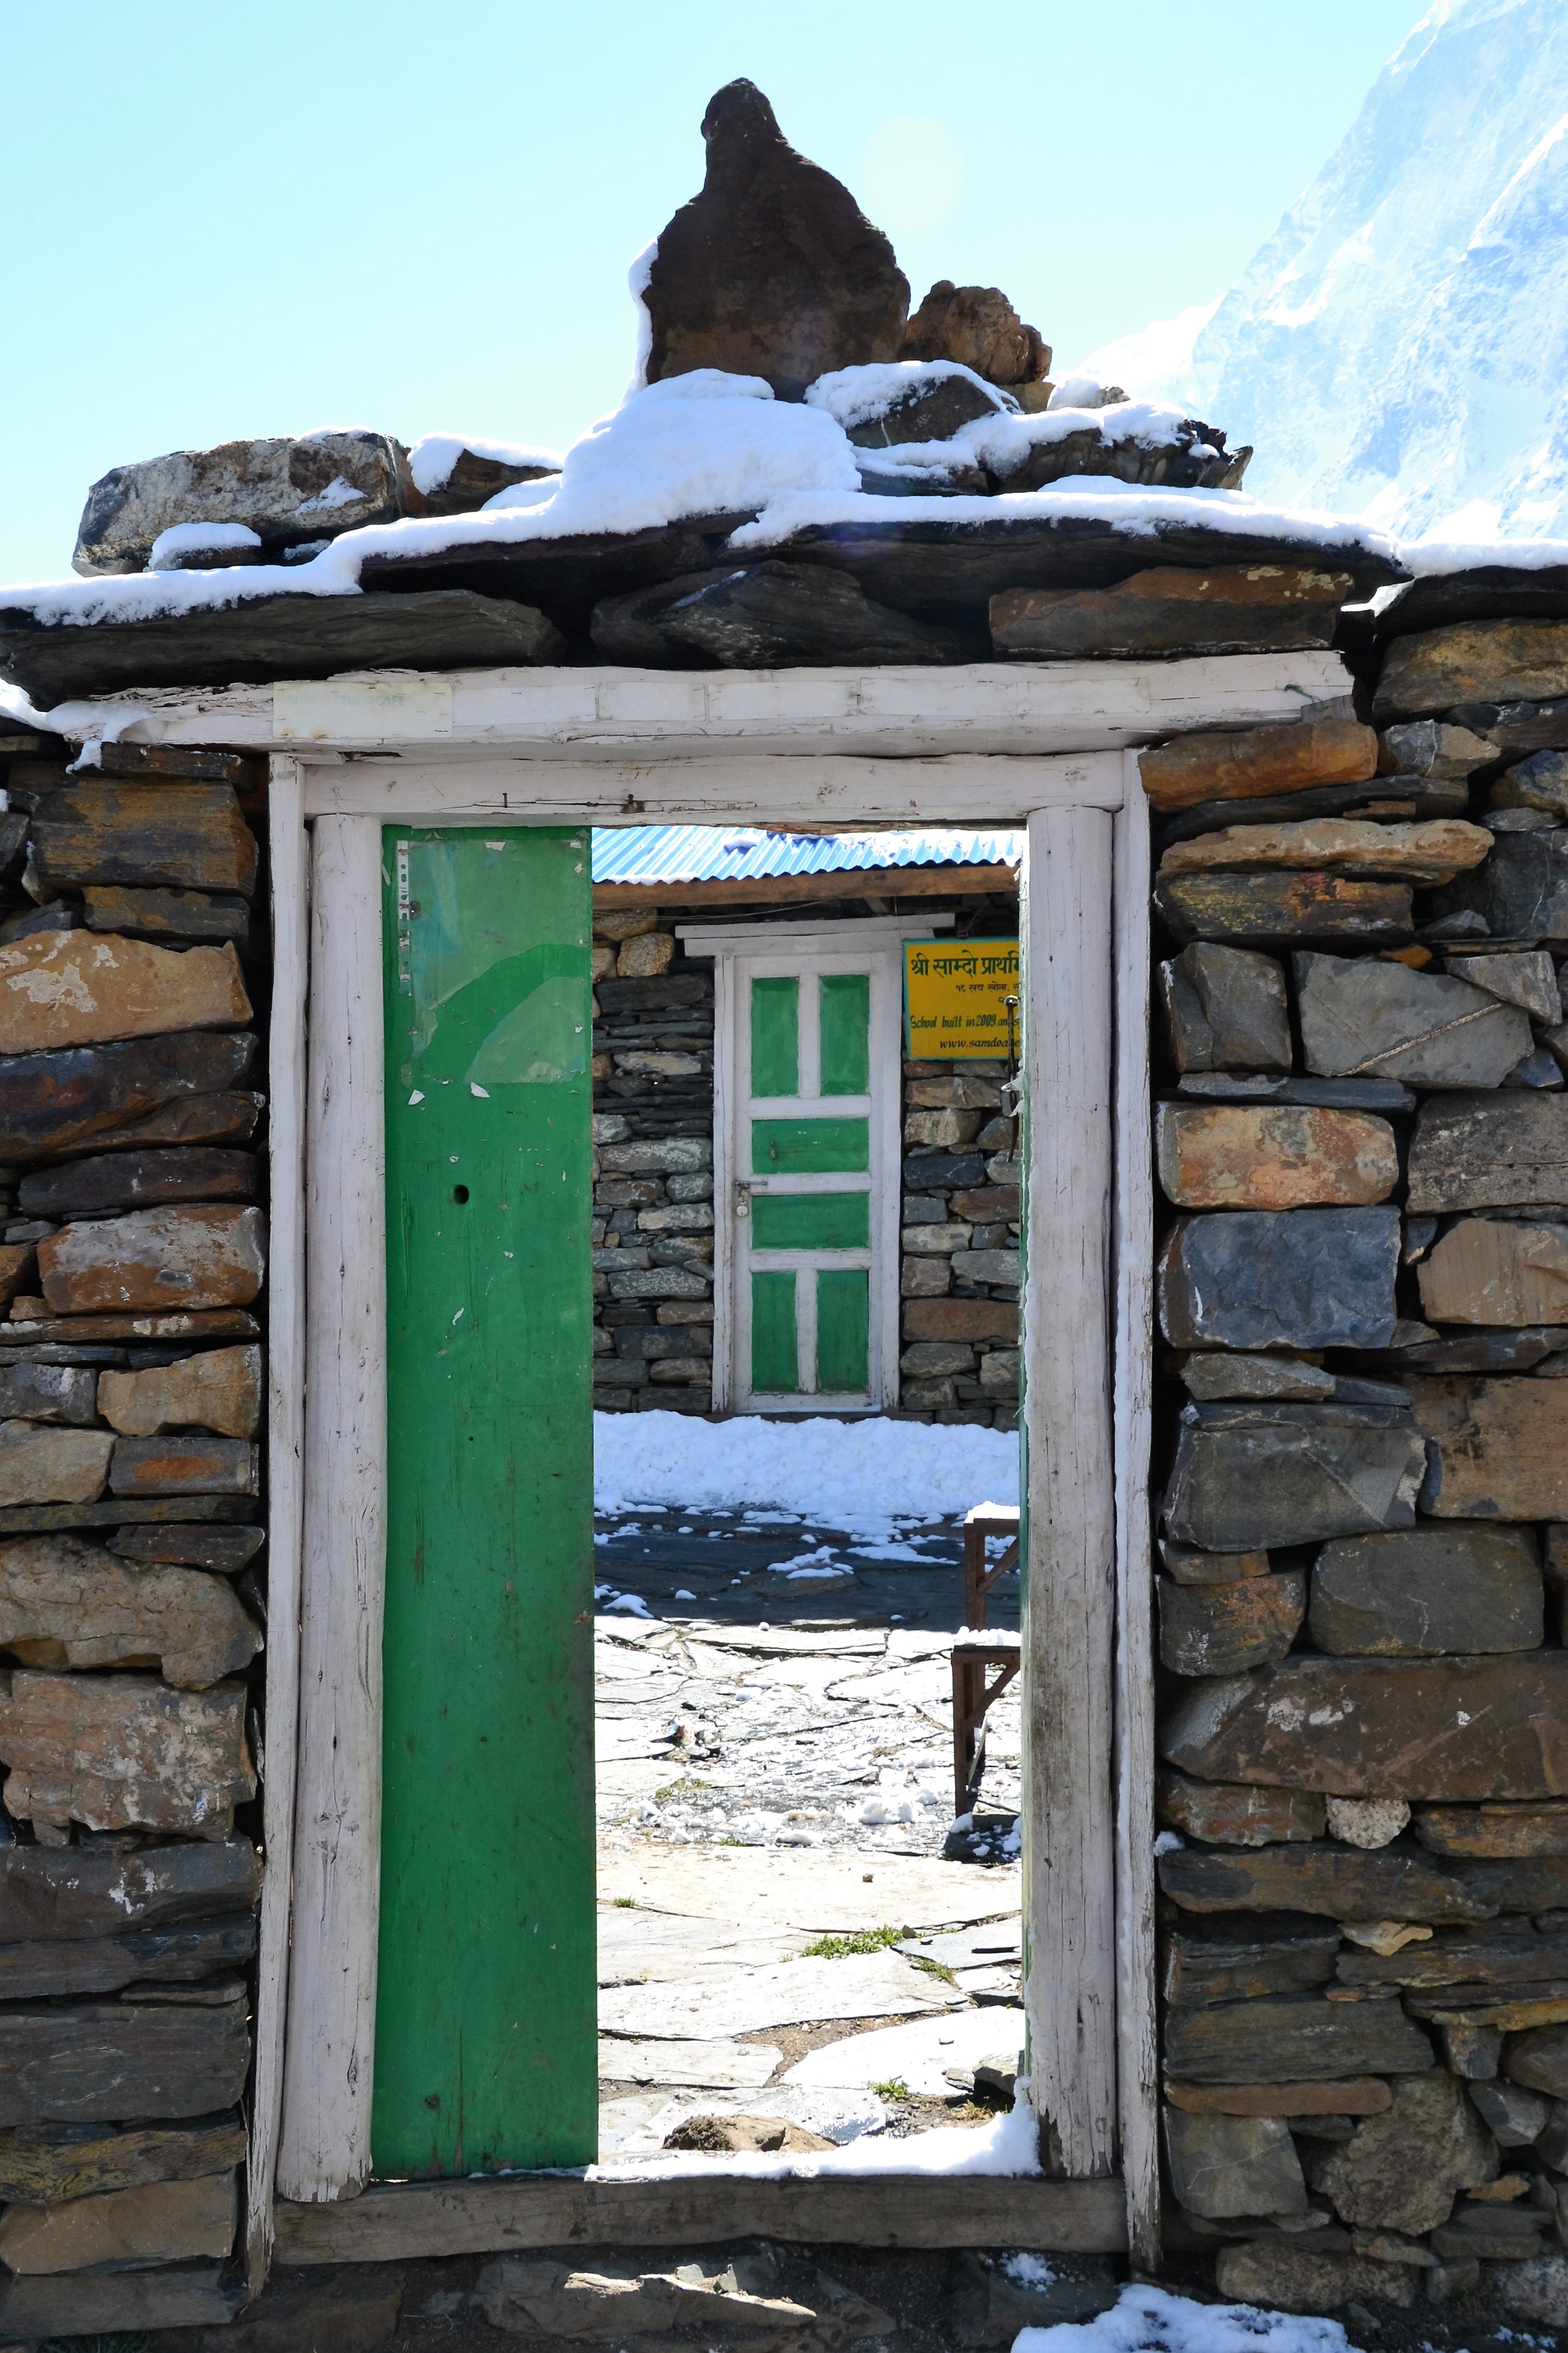
rock, open, winter, architecture, wood, house, window, travel, green, blue, brick, door, goal, painting, temple, ruins, shrine, input, old door, ancient history